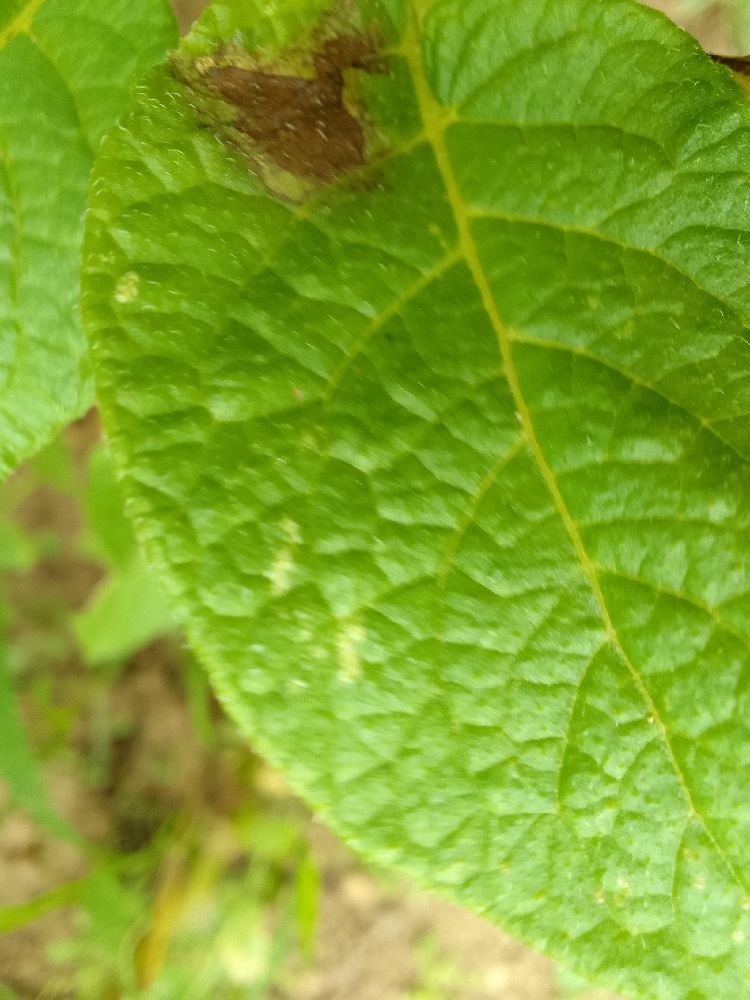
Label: Late blight